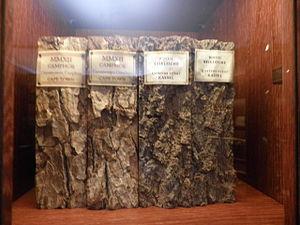
Mark Dion est un artiste plasticien américain né le 28 août 1961 à New Bedford. Il vit et travaille à New York.
Une xylothèque est le lieu où est conservée et consultée une collection organisée de bois. Par métonymie, la xylothèque désigne aussi la collection elle-même. Matériau omniprésent, même dans une société fortement industrialisée, le bois peut être étudié sous divers aspects. Une xylothèque est utile comme référence pour identifier les espèces dans des études de systématique ou d'anatomie du bois, mais aussi, entre autres, en ethnographie, en archéologie, en criminalistique ou pour la restauration d'œuvres d'art et pour déterminer la valeur économique des essences de bois. Les échantillons sont aussi utilisés pour étudier les propriétés physiques et mécaniques du bois, comme sa dureté et sa résistance.